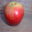
Label: apple